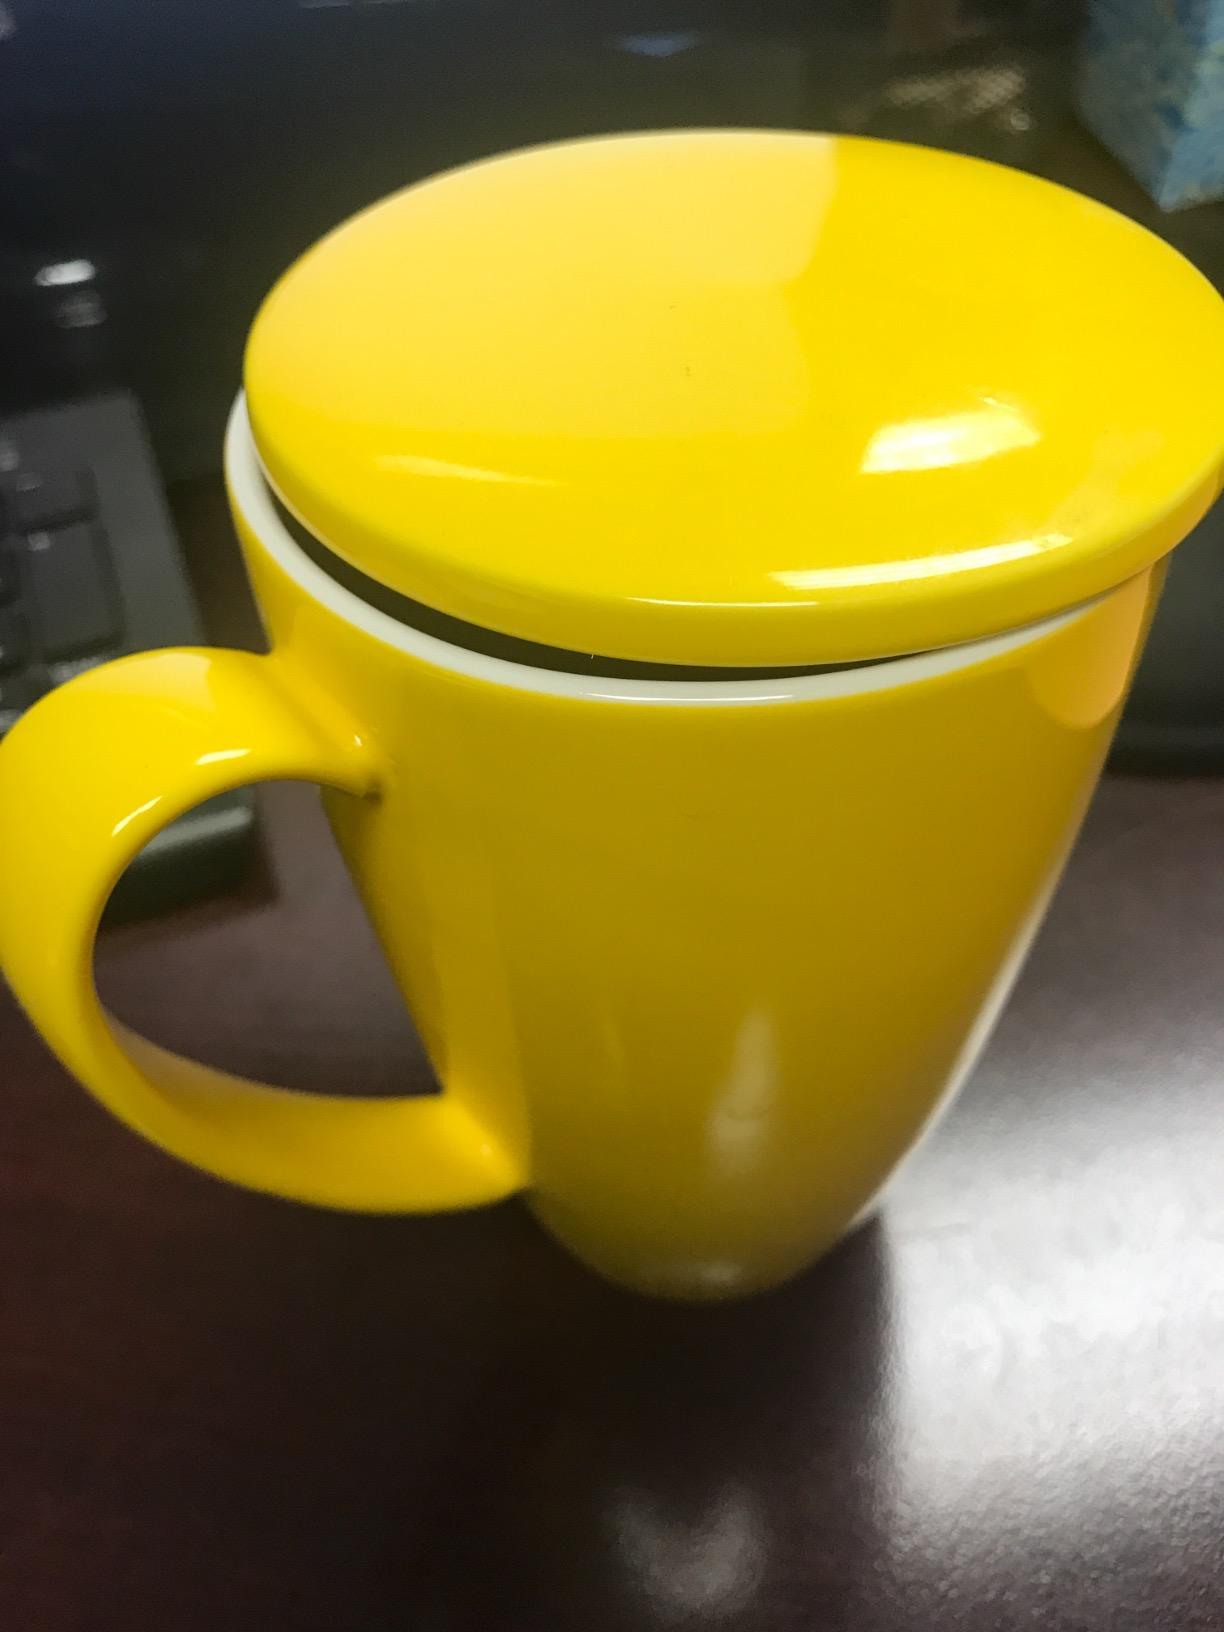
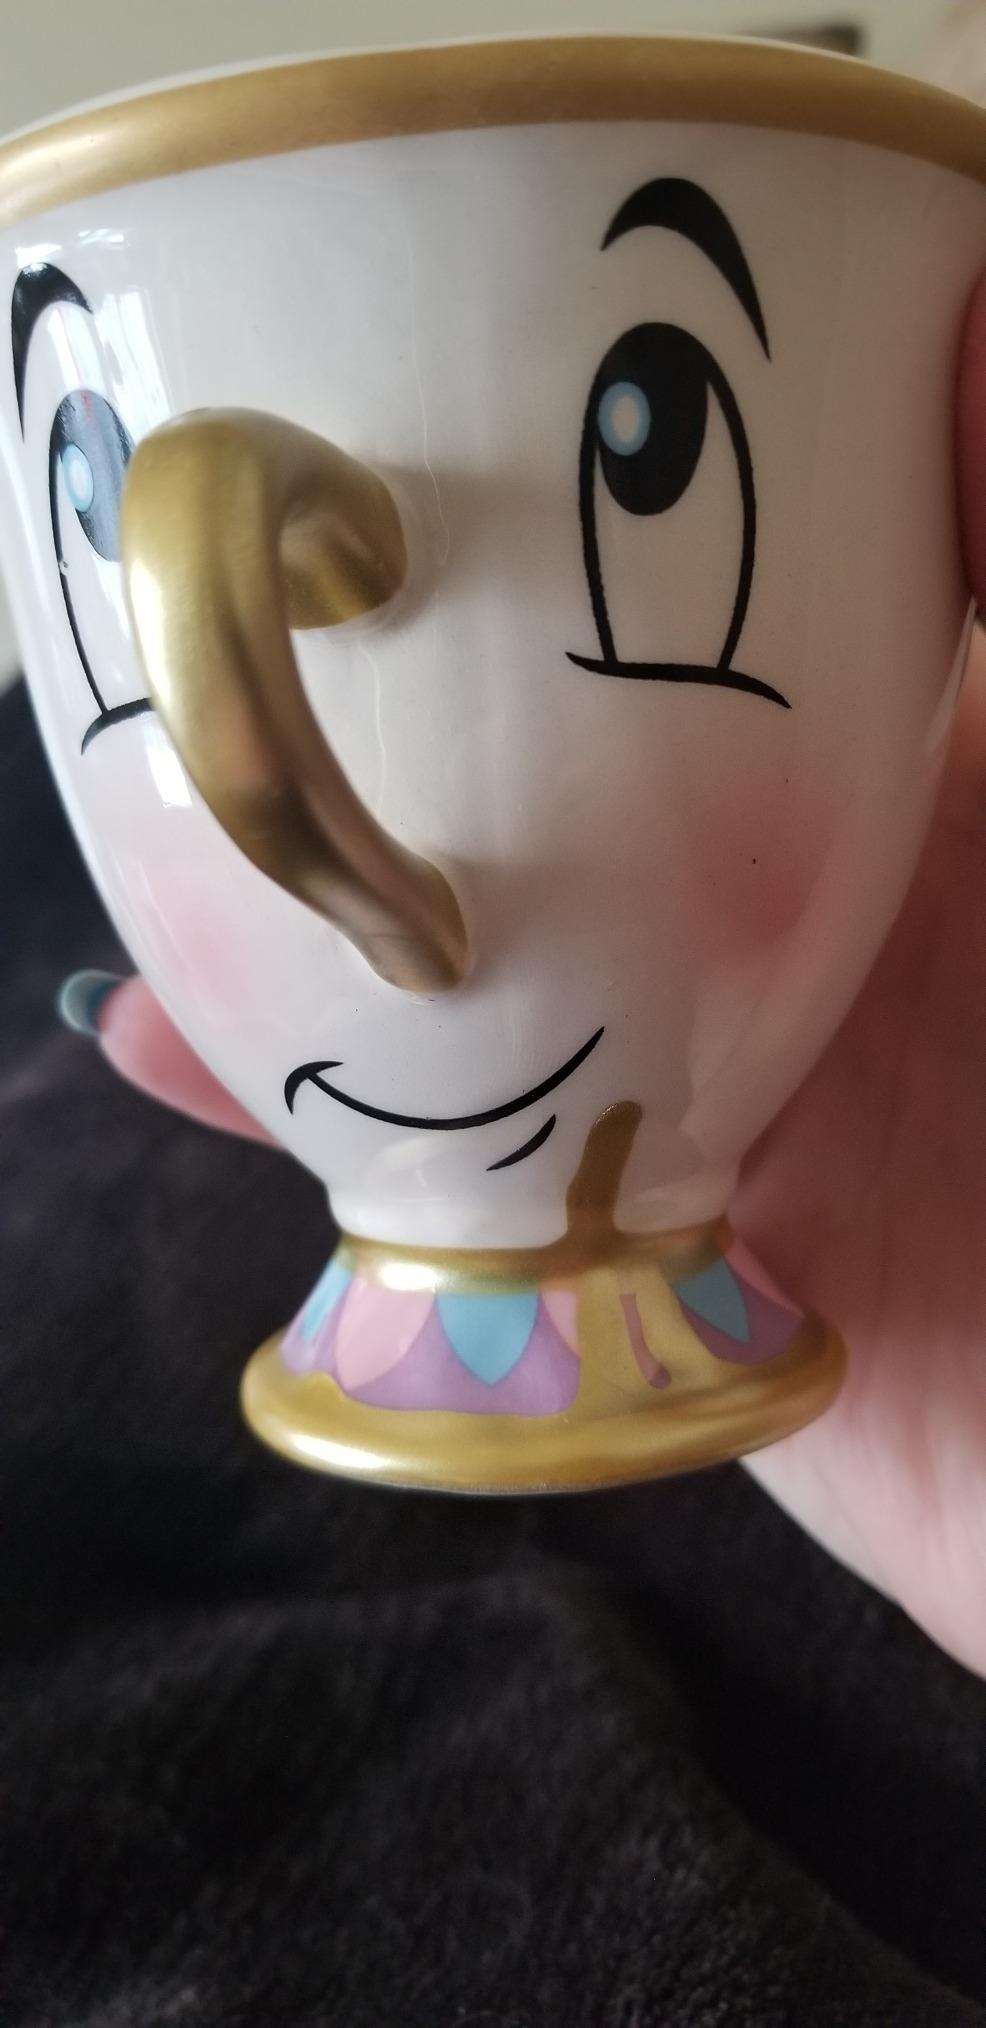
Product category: items_mug
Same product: no